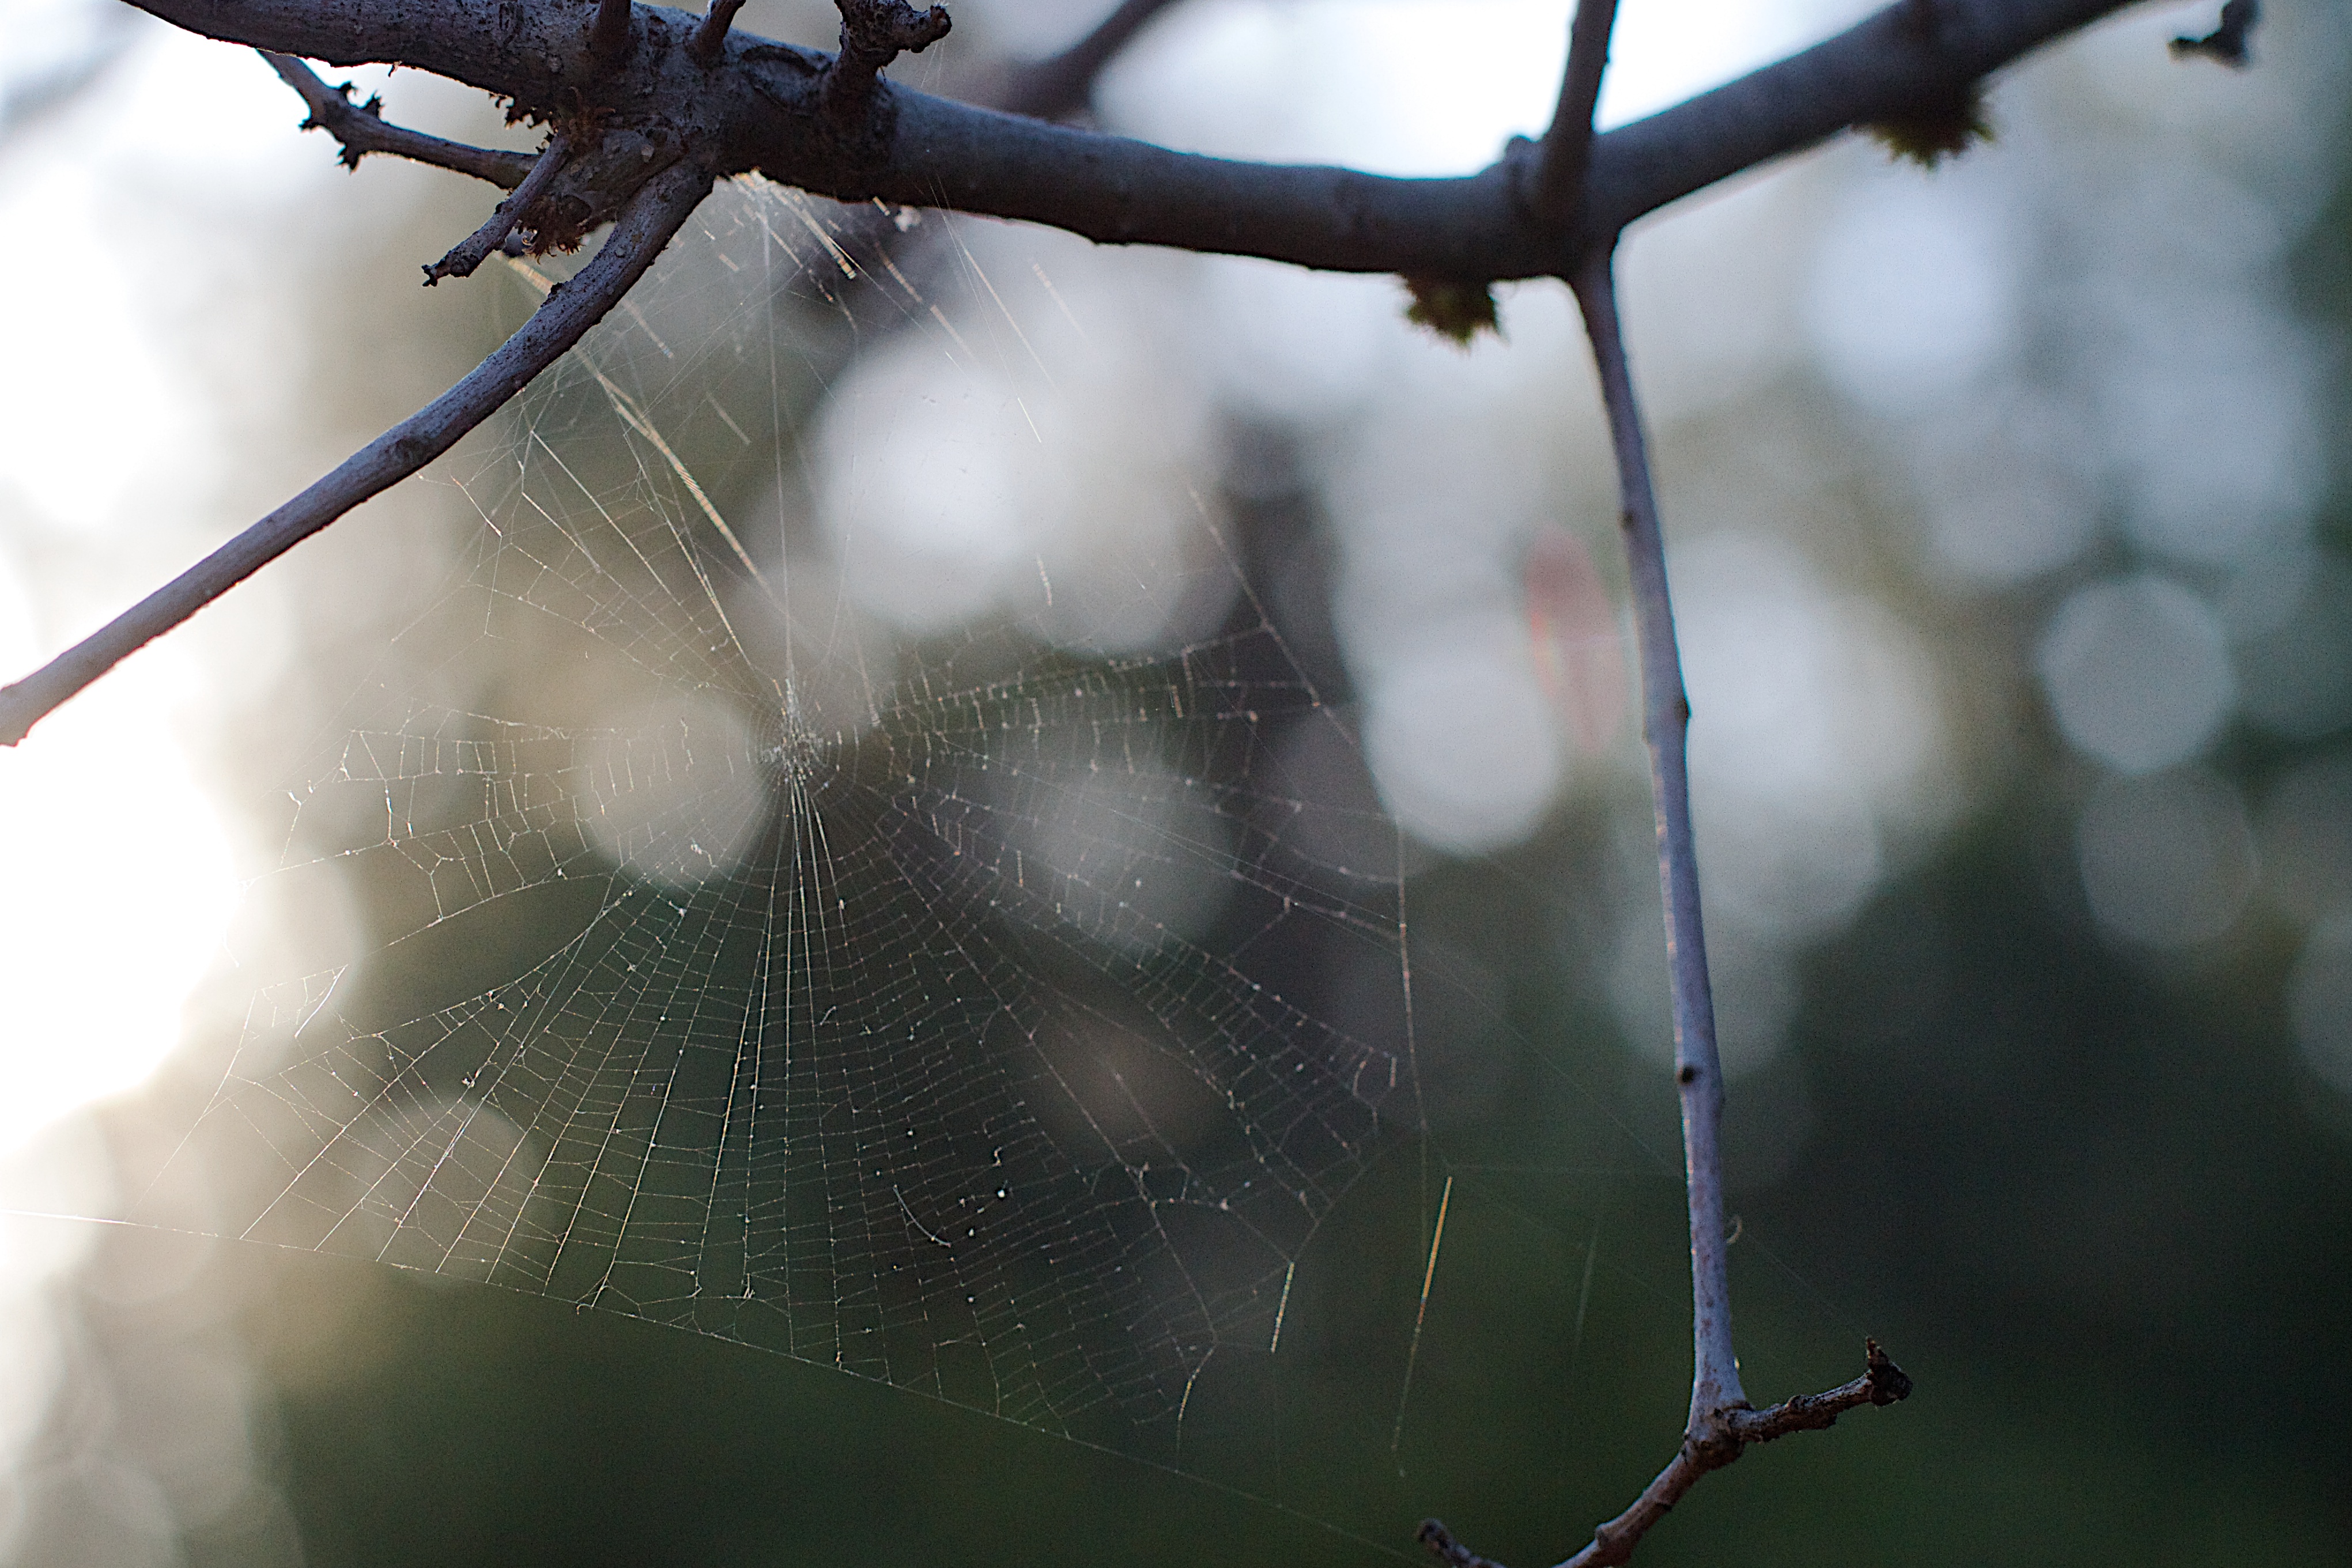
water, nature, branch, photography, sunlight, leaf, flower, web, green, invertebrate, twig, spider web, close up, spider, freezing, macro photography, plant stem